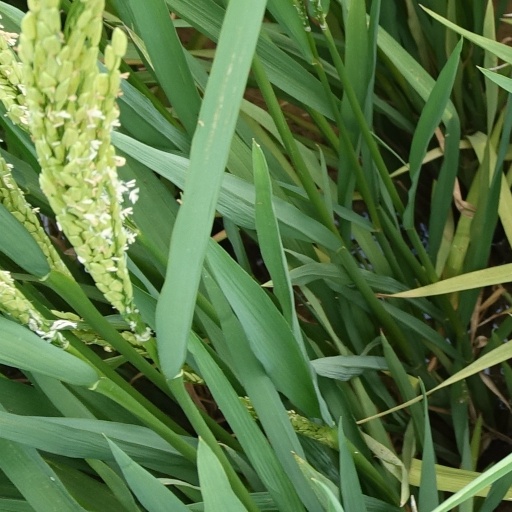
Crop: rice